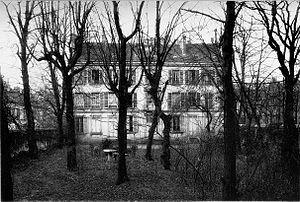
Maison habitée par Victor Hugo de 1827 à 1830, au 27 rue Notre-Dame-des-Champs (ancien n°11).
La rue Huysmans est une voie du 6ᵉ arrondissement de Paris.
La rue Notre-Dame-des-Champs est une rue du 6ᵉ arrondissement de Paris, qui commence rue de Vaugirard et se termine avenue de l'Observatoire.
Les Feuilles d'automne est un recueil de poèmes de Victor Hugo publié en 1831. Il regroupe en particulier six poèmes appelés Soleils couchants.